Lithuanian Air Force

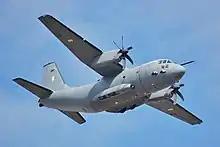
Lithuanian Air Force C-27J with an aerial refueling probe

The Lithuanian Air Force Headquarters and the Airspace Surveillance and Control Command are located in Kaunas. The Air Surveillance and Control Command reports to the Baltic Air Surveillance Network's Regional Airspace Surveillance Coordination Centre (RASCC) co-located in Karmėlava, which in turn reports to CAOC Uedem. The Air Base, and Armament and Equipment Repair Depot are based at Šiauliai Air Base. The Air Defence Battalion is based in Radviliškis.